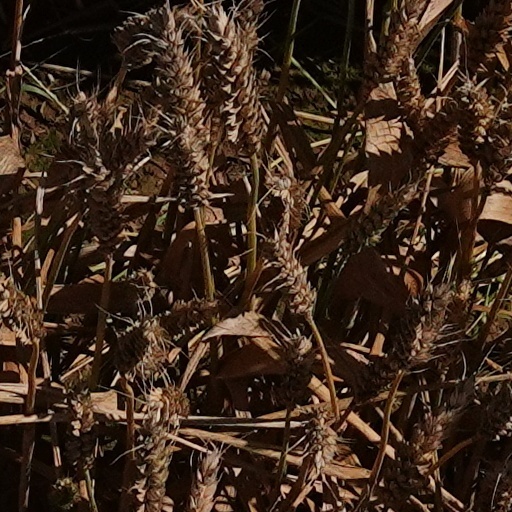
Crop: wheat